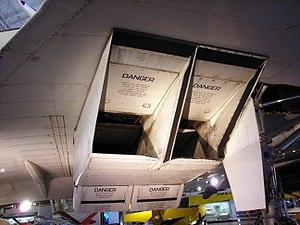
Le Concorde est un avion de ligne supersonique conçu conjointement par Sud-Aviation et British Aircraft Corporation, en service de 1976 à 2003 chez British Airways et Air France.